Malpe

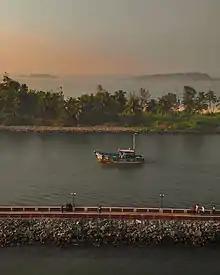
Malpe Sea walk

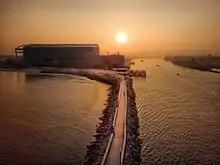
Sunset at Malpe Beach

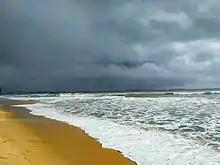
View of Malpe Beach

Malpe is an ancient sea port and harbour, where Karnataka and the western world traded. Malpe has been mentioned as early as second century C.E. by the Greek geographer Ptolemy. The location is also mentioned in an ancient Greek farce found written on papyri from the second century or earlier, published in modern times in "The Oxyrhynchus Papyri Part III."